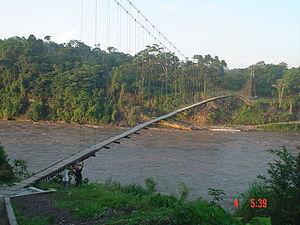
Aguarico ou Rio del Oro est une rivière du nord de l'Équateur et un affluent du Napo, donc un sous-affluent du fleuve Amazone.
Le présent article a pour vocation de présenter une liste de ponts de l'Équateur, remarquables par leurs caractéristiques dimensionnelles ou leur intérêt architectural ou historique.